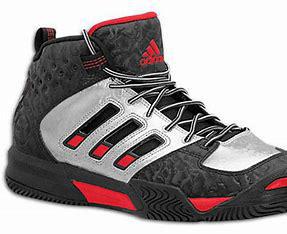
Brand: adidas
Model: Streetball Basketball